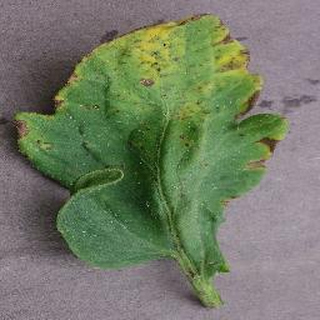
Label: tomato_bacterial_spot